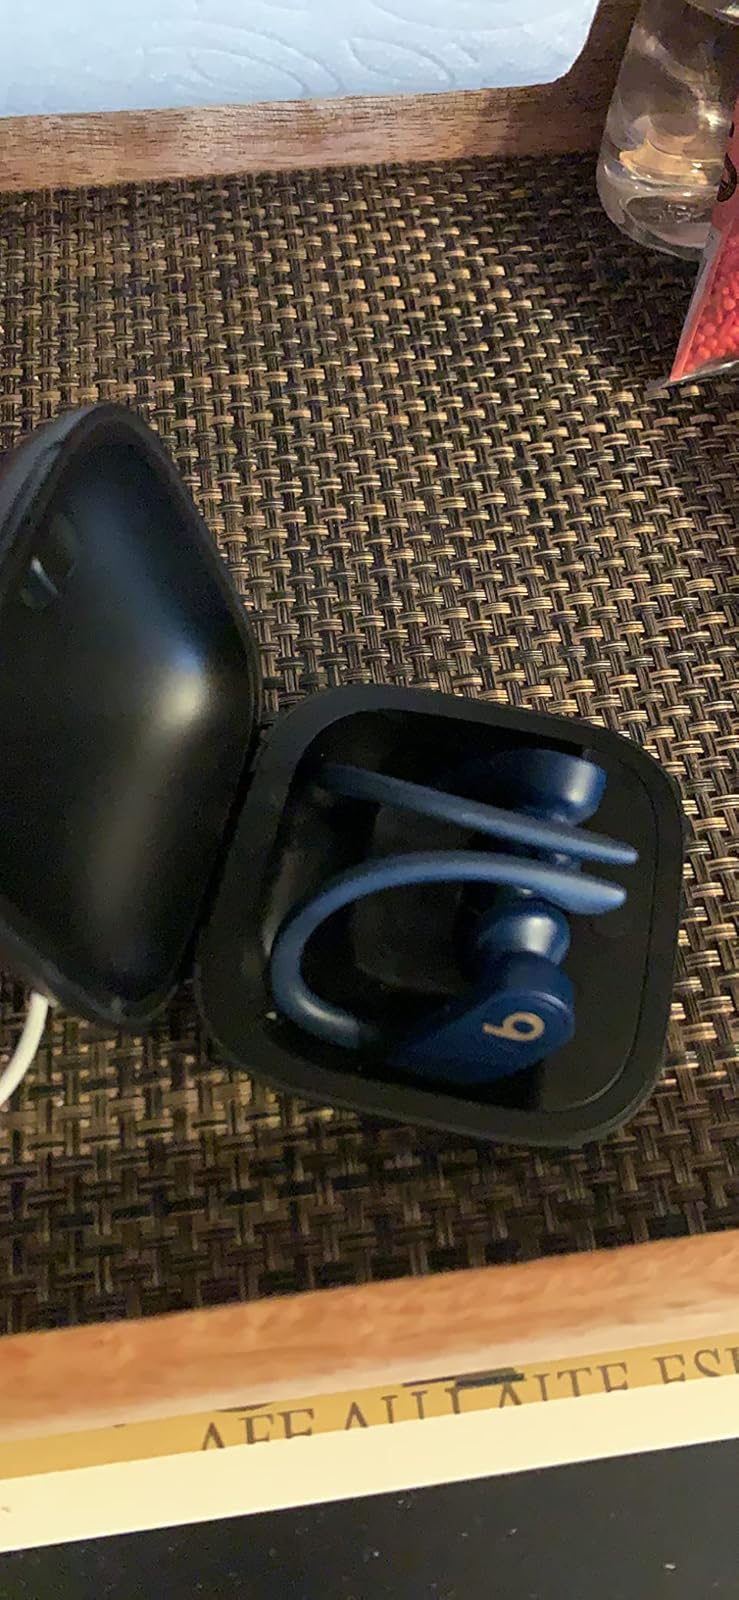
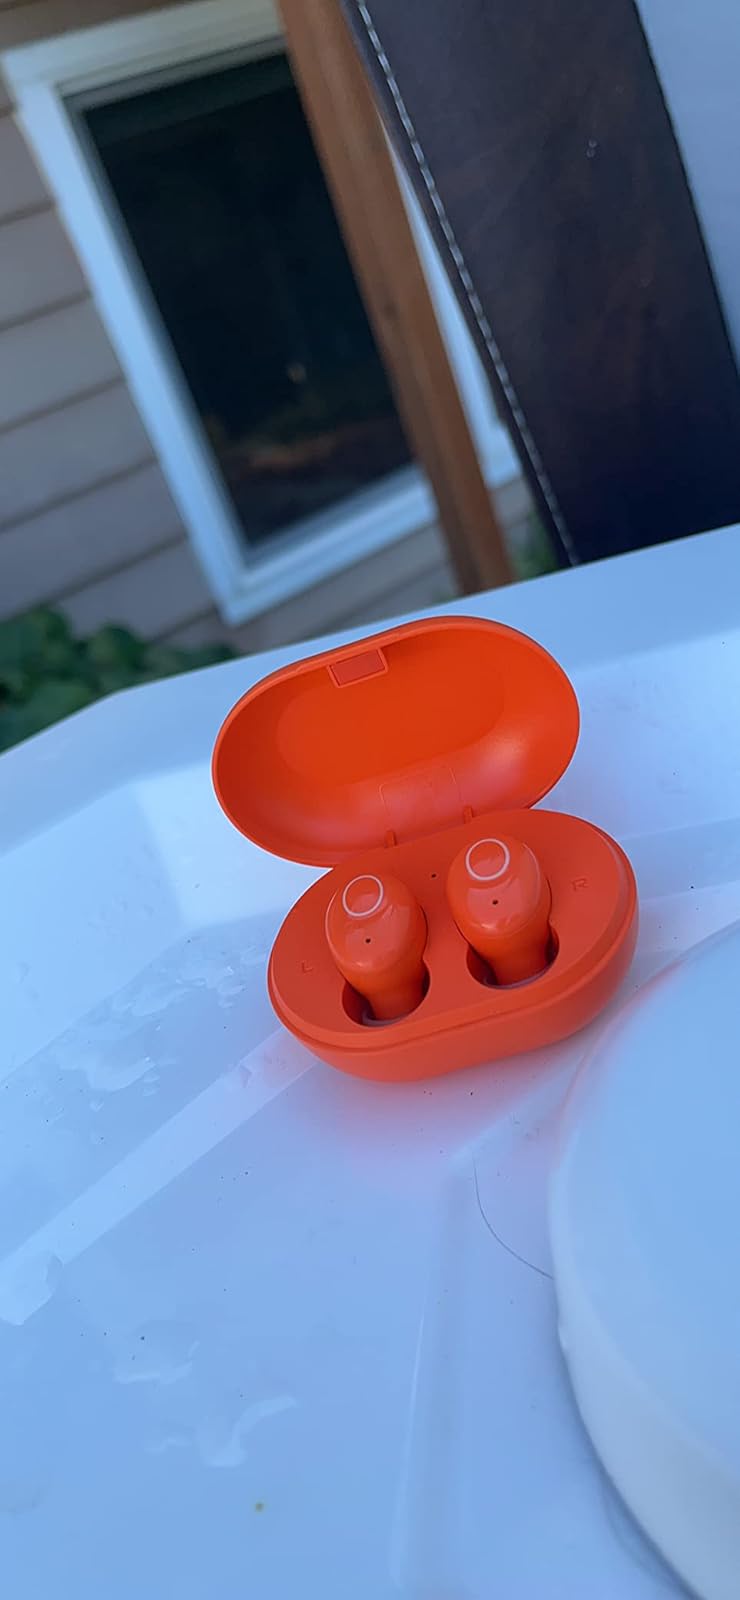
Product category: earbuds
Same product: no